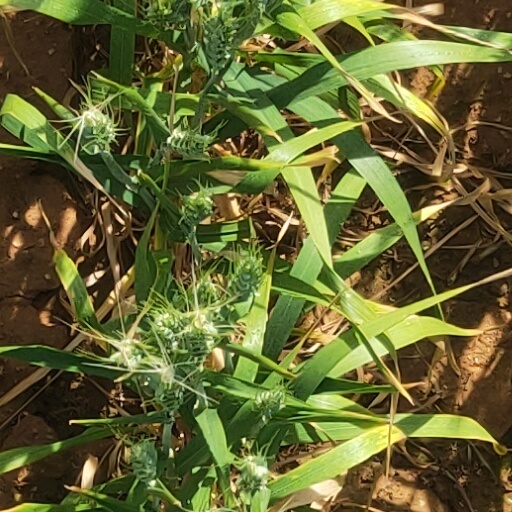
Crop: wheat